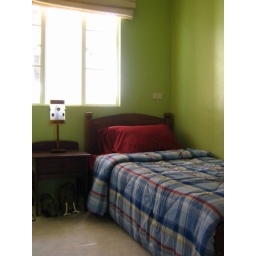
The second bedroom in the Erika house model in the Cordova Bay subdivision in the town of Cordova in Mactan island.